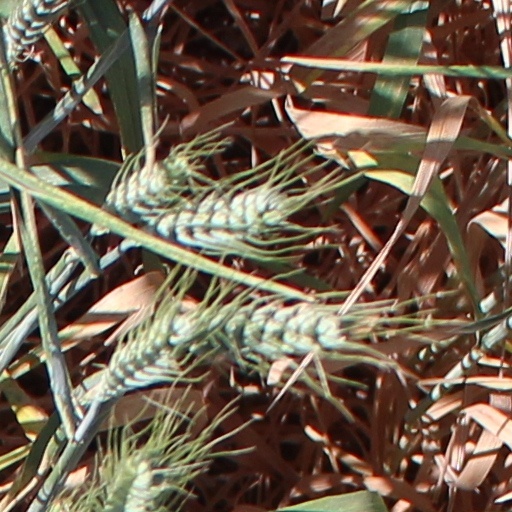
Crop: wheat